Muhammad Ali

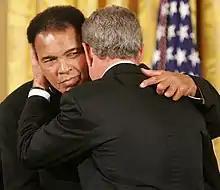
President George W. Bush embraces Ali after presenting him with the Presidential Medal of Freedom in 2005, during ceremonies at the White House.

In fact, Clay was initially refused entry to the Nation of Islam (often called the Black Muslims at the time) due to his boxing career. However, after he won the championship from Liston in 1964, the Nation of Islam was more receptive and agreed to publicize his membership. Shortly afterwards on March 6, Elijah Muhammad gave a radio address that Clay would be renamed Muhammad (one who is worthy of praise) Ali (most high). Around that time Ali moved to the south side of Chicago and lived in a series of houses, always near the Nation of Islam's Mosque Maryam or Elijah Muhammad's residence. He stayed in Chicago for about 12 years.